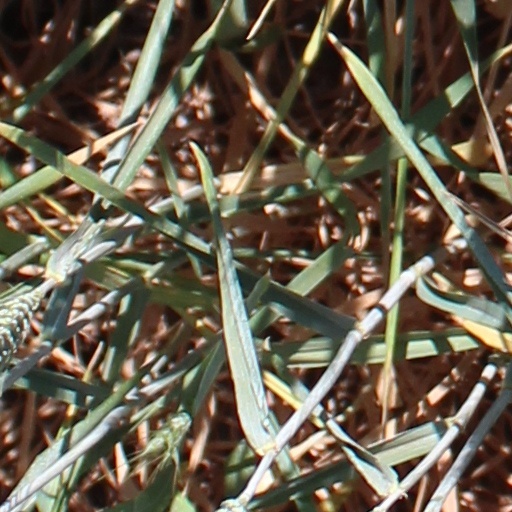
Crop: wheat